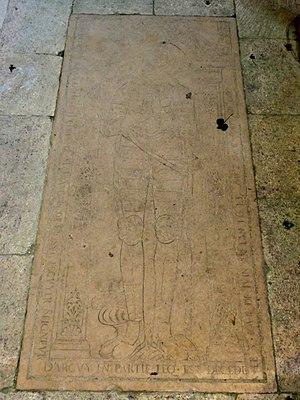
Dalle funéraire à effigie gravée de François de Trossy, seigneur d'Arcy en partie, mort le 5 juin 1641.
L'église Saint-Rieul est une église catholique paroissiale située à Brenouille, en France. C'est l'une des très rares églises dédiées au premier évêque de Senlis, saint Rieul, qui subsistent dans la région. Les parties les plus anciennes de l'édifice actuel remontent au milieu du XIIᵉ siècle. Ce sont la croisée du transept et le croisillon nord. Les remaniements et agrandissements successifs ont donné à l'édifice un caractère disparate, ce qui fait en partie son intérêt. Le croisillon nord et la chapelle latérale au nord du chœur datent en effet de la fin du XIIᵉ siècle, et le chœur-halle de deux fois deux travées du XIVᵉ siècle. Ces parties affichent de différents stades de l'architecture gothique. La nef et les bas-côtés ont été remplacés par un complexe de style classique au cours des années 1780, et achevés quelques mois avant la Révolution française. L'église Saint-Rieul a été inscrite aux monuments historiques par arrêté du 2 avril 1927, et restaurée en 1962. Elle est affiliée à la paroisse Sainte-Maxence de Pont-Sainte-Maxence.